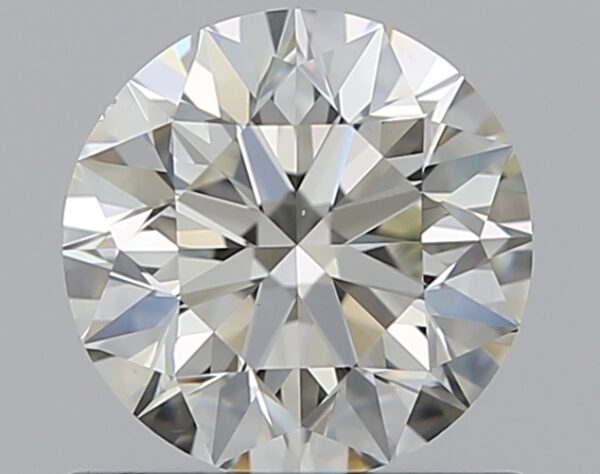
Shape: round
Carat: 0.7
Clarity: VS1
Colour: J
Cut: EX
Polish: EX
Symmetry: EX
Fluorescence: N
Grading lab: GIA
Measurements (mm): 5.6 x 5.63 x 3.57